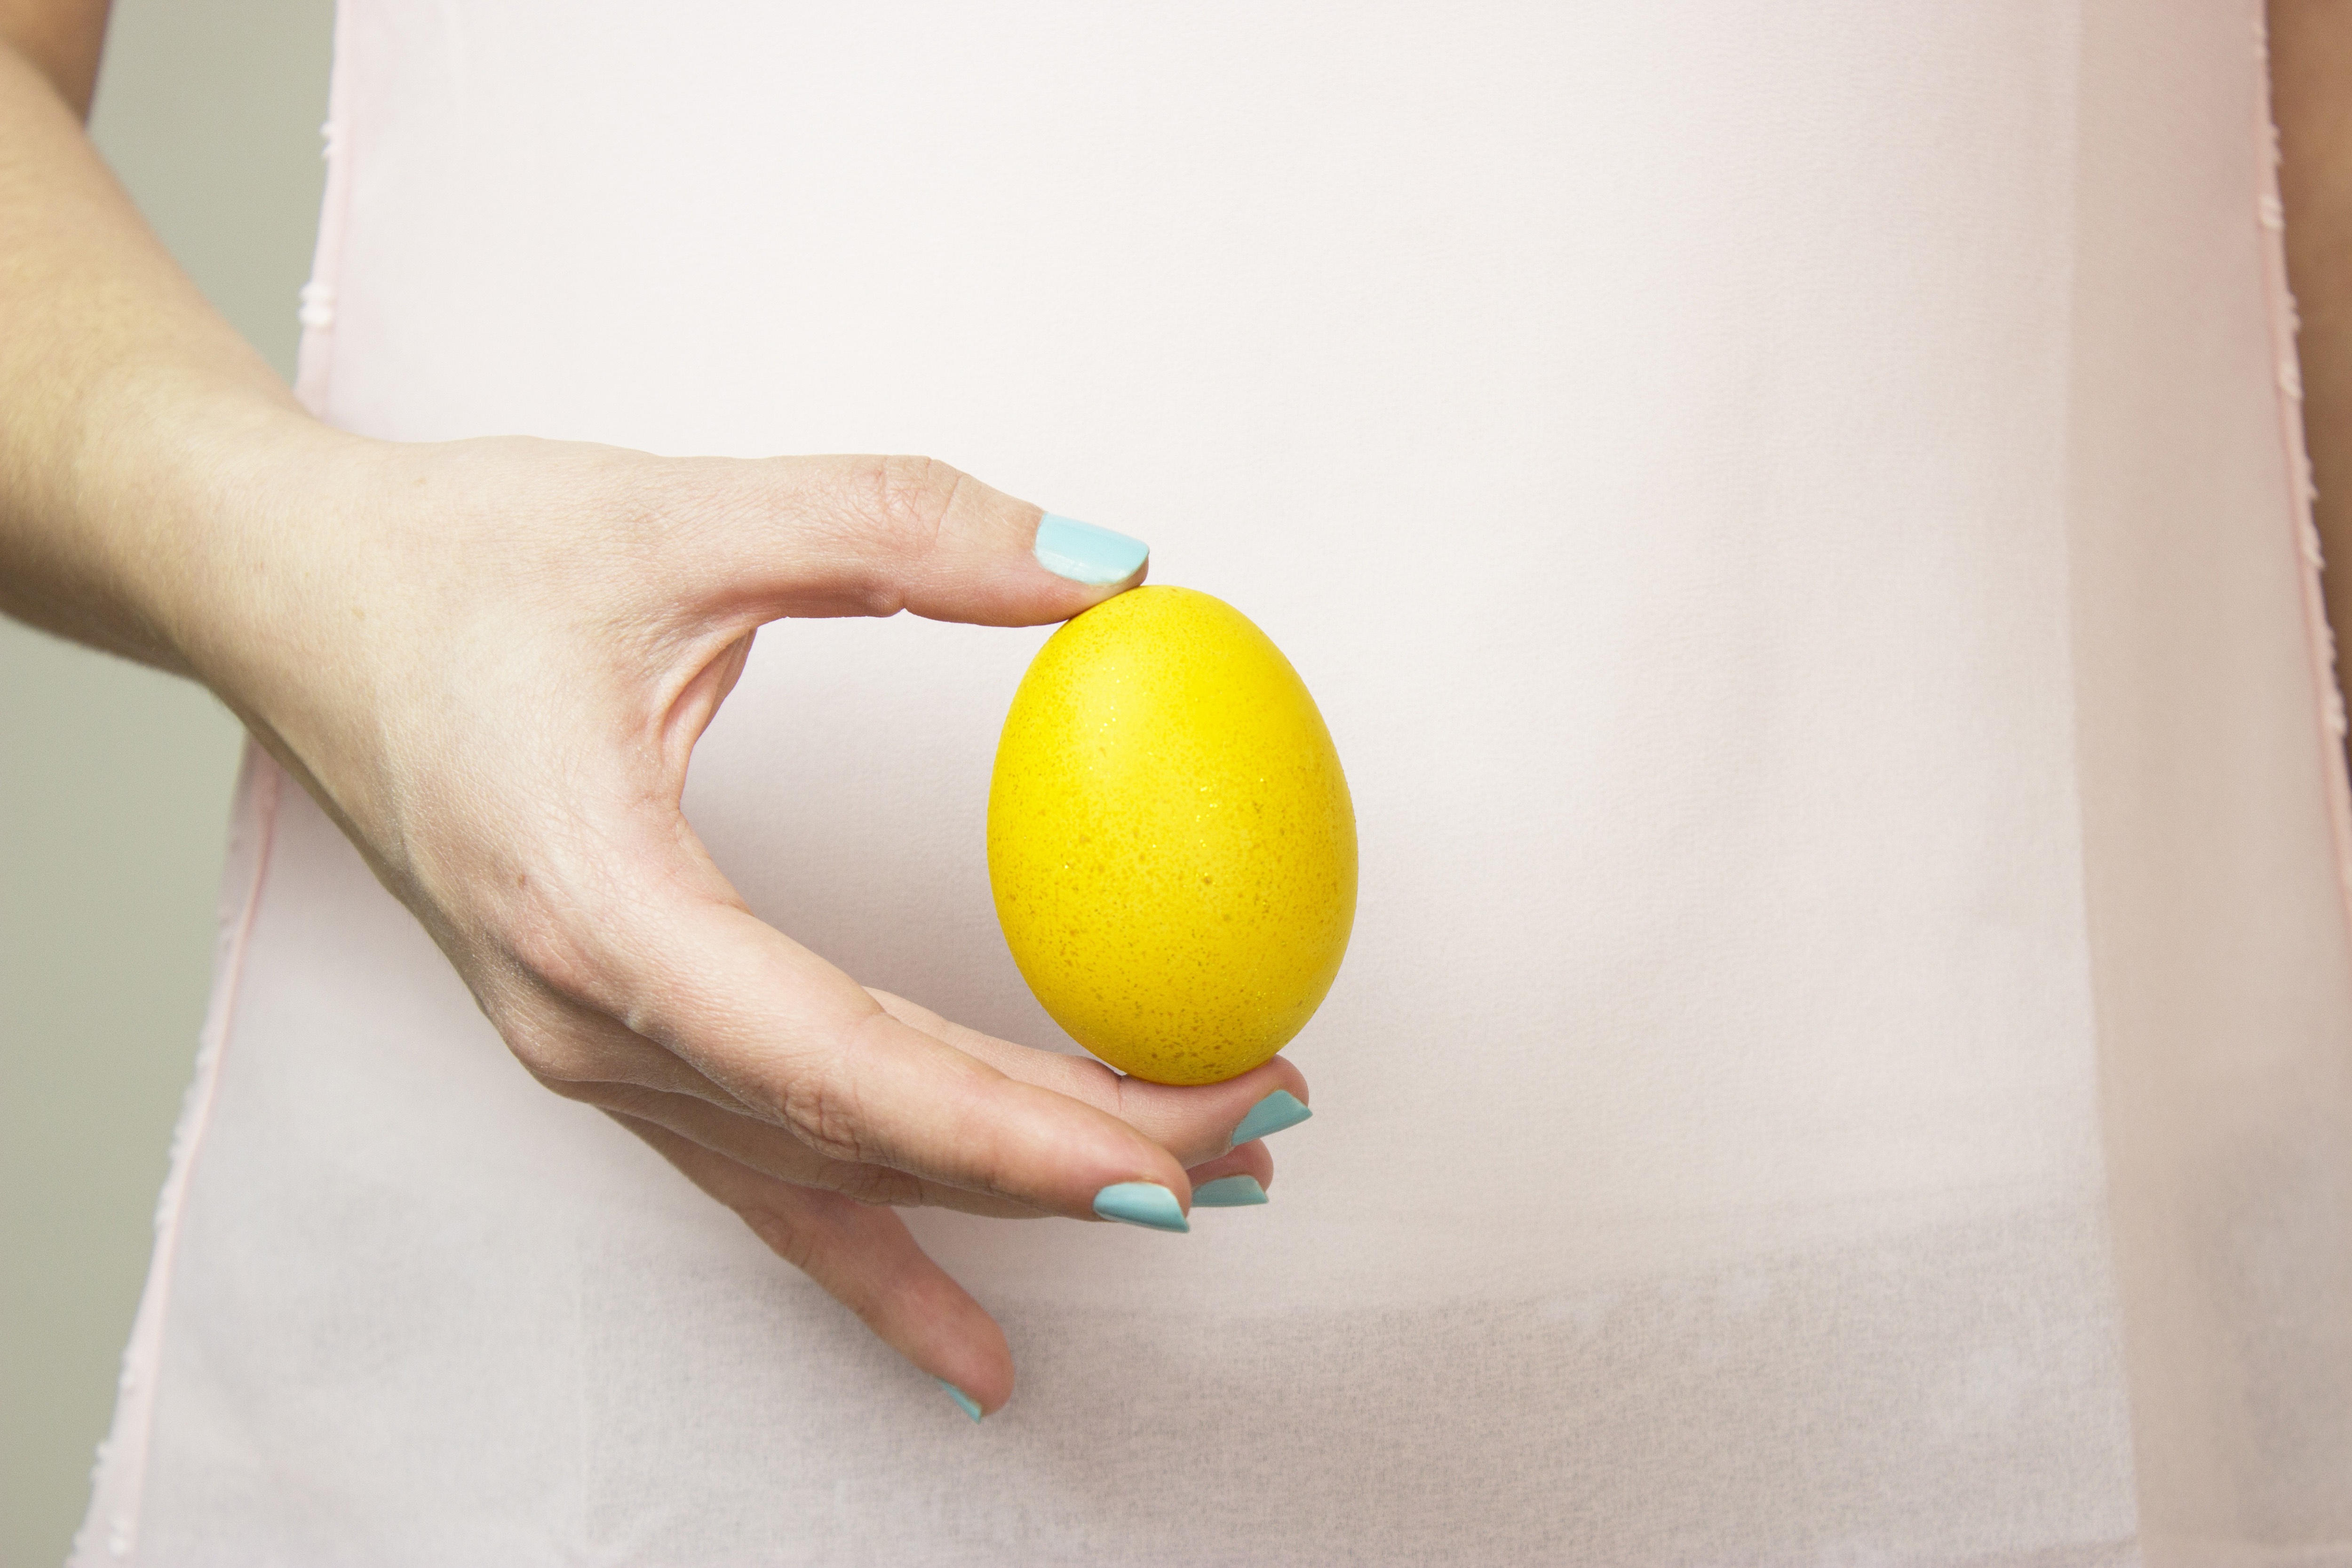
egg, yellow, balloon, easter egg, food, lemon, hand, fruit, meyer lemon, plant, Egg shaker, citrus